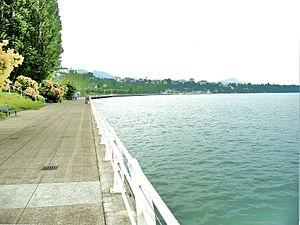
Promenade du Léman.
Thonon-les-Bains est une commune française située dans le département de la Haute-Savoie, en région Auvergne-Rhône-Alpes.